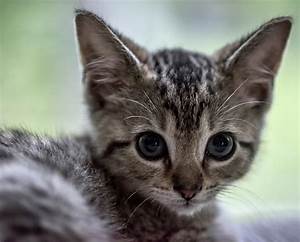
Label: cat